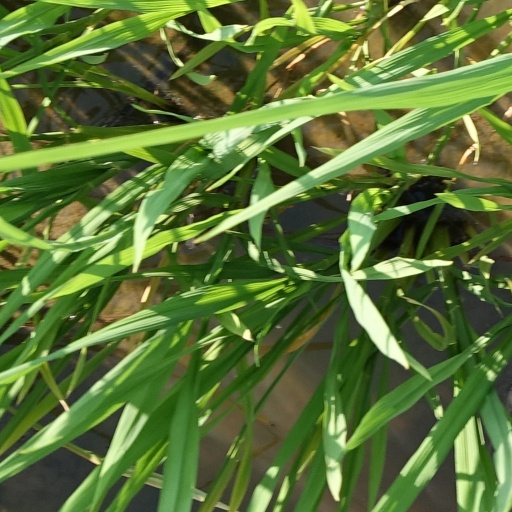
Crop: rice